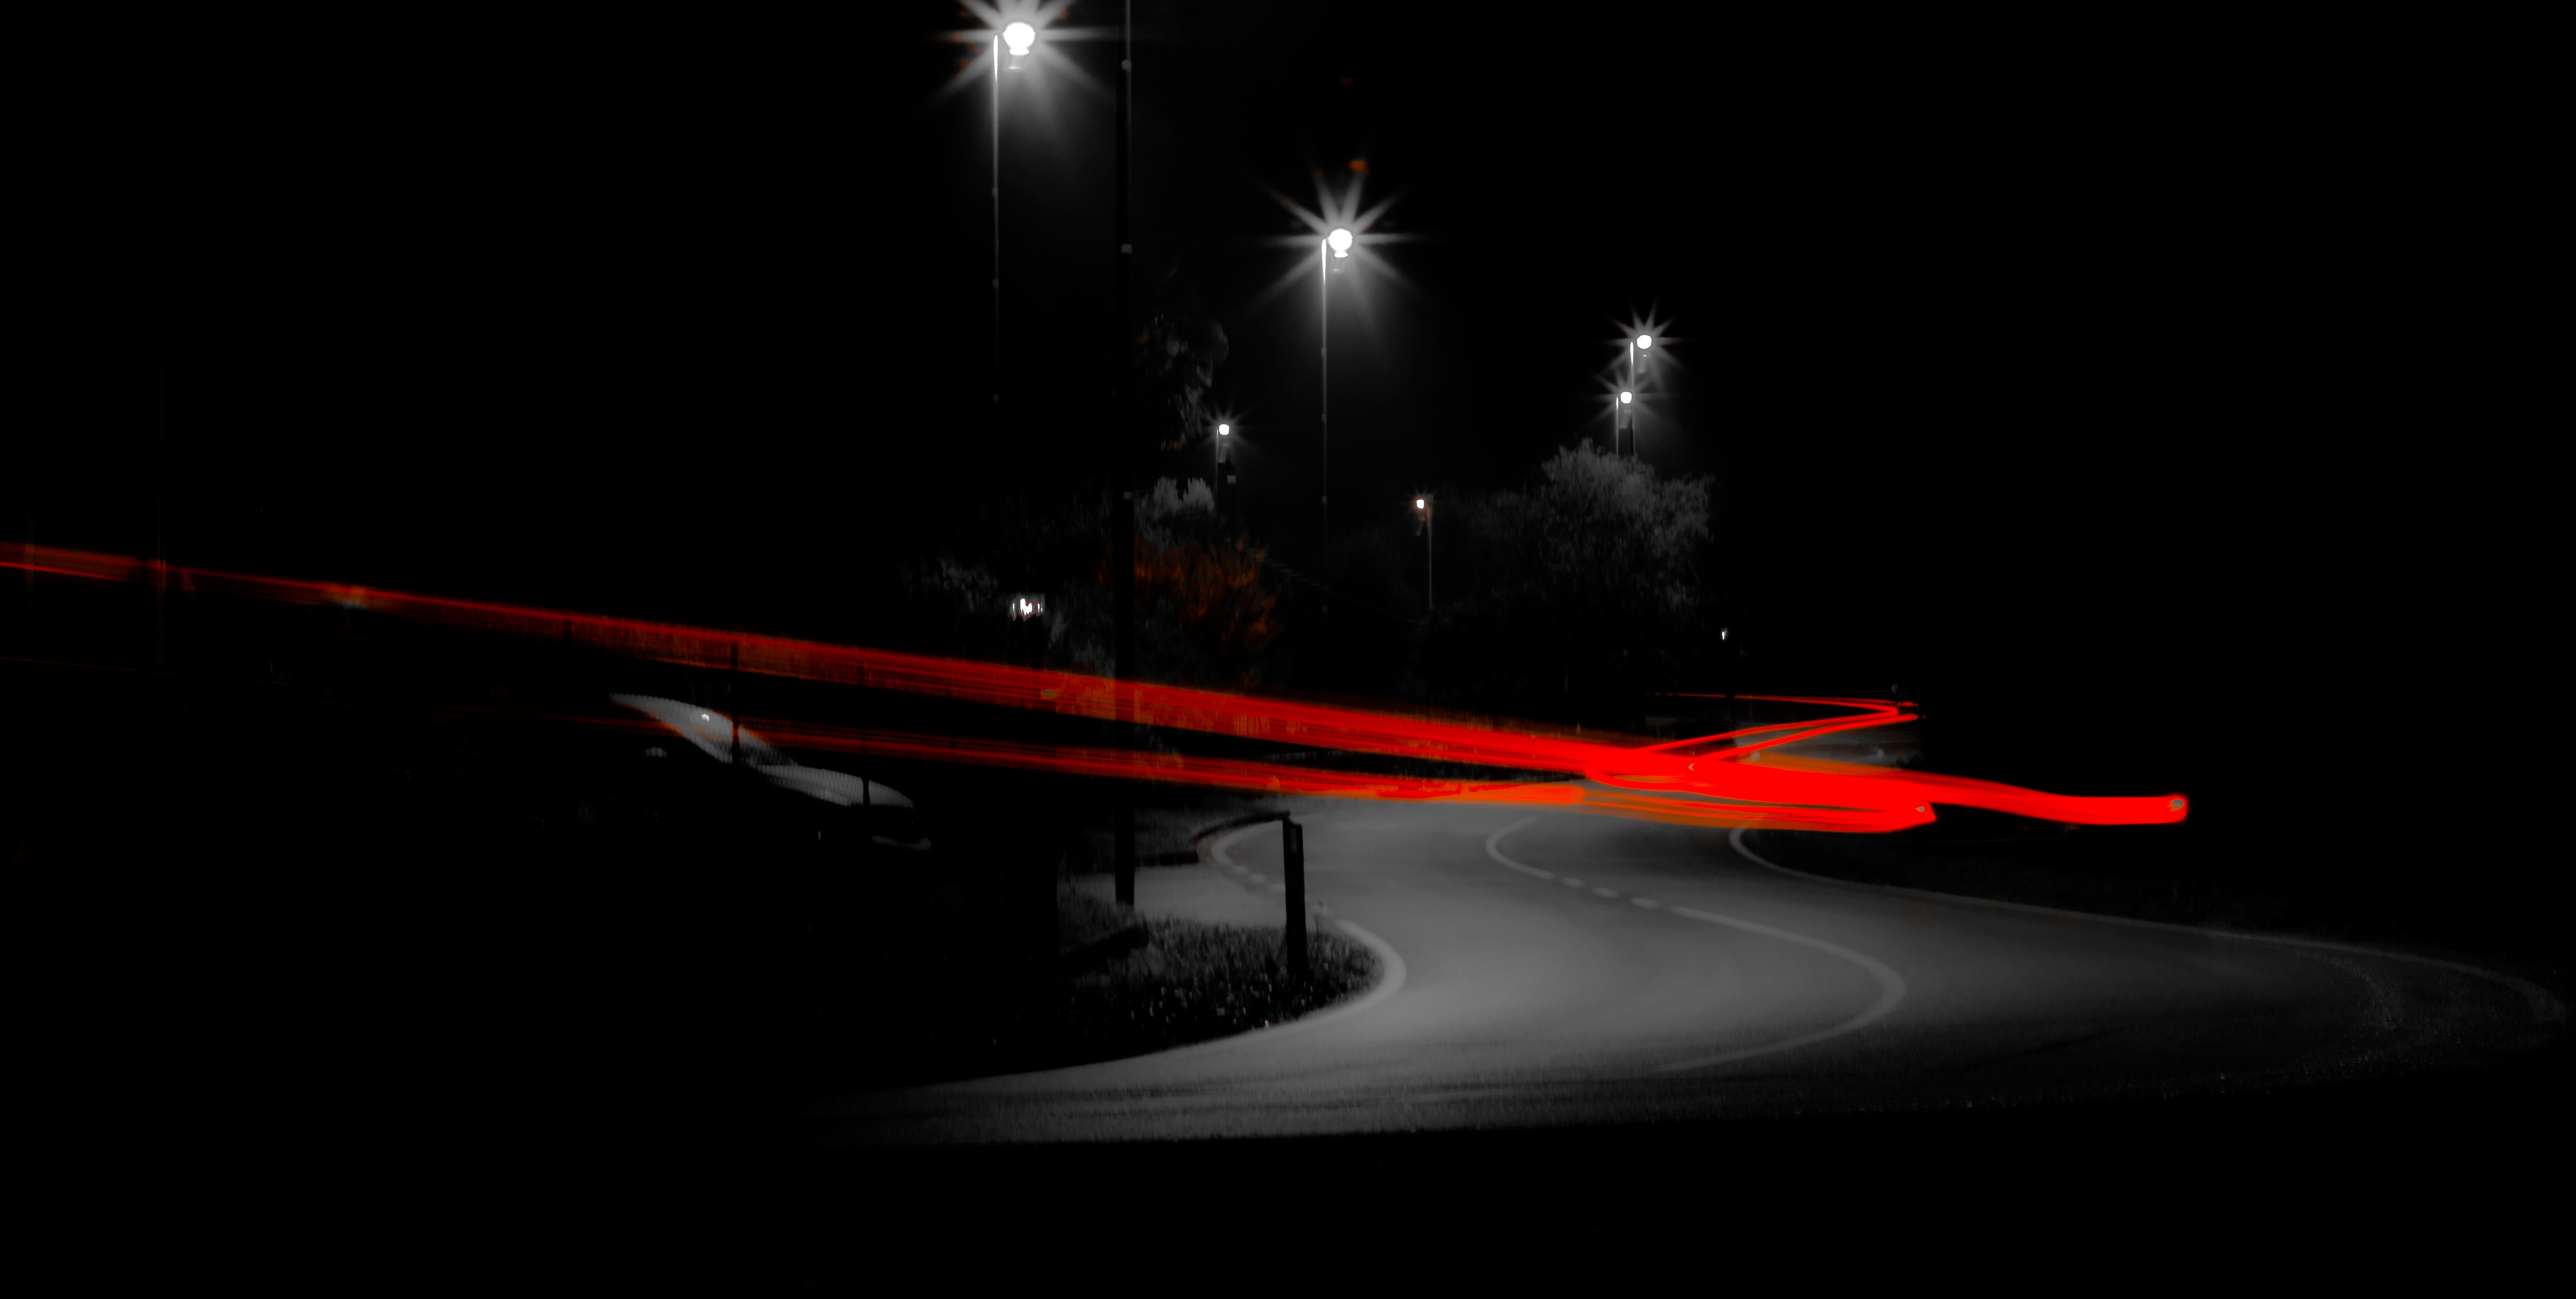
light, black and white, night, reflection, darkness, black, lighting, shape, monochrome photography, computer wallpaper